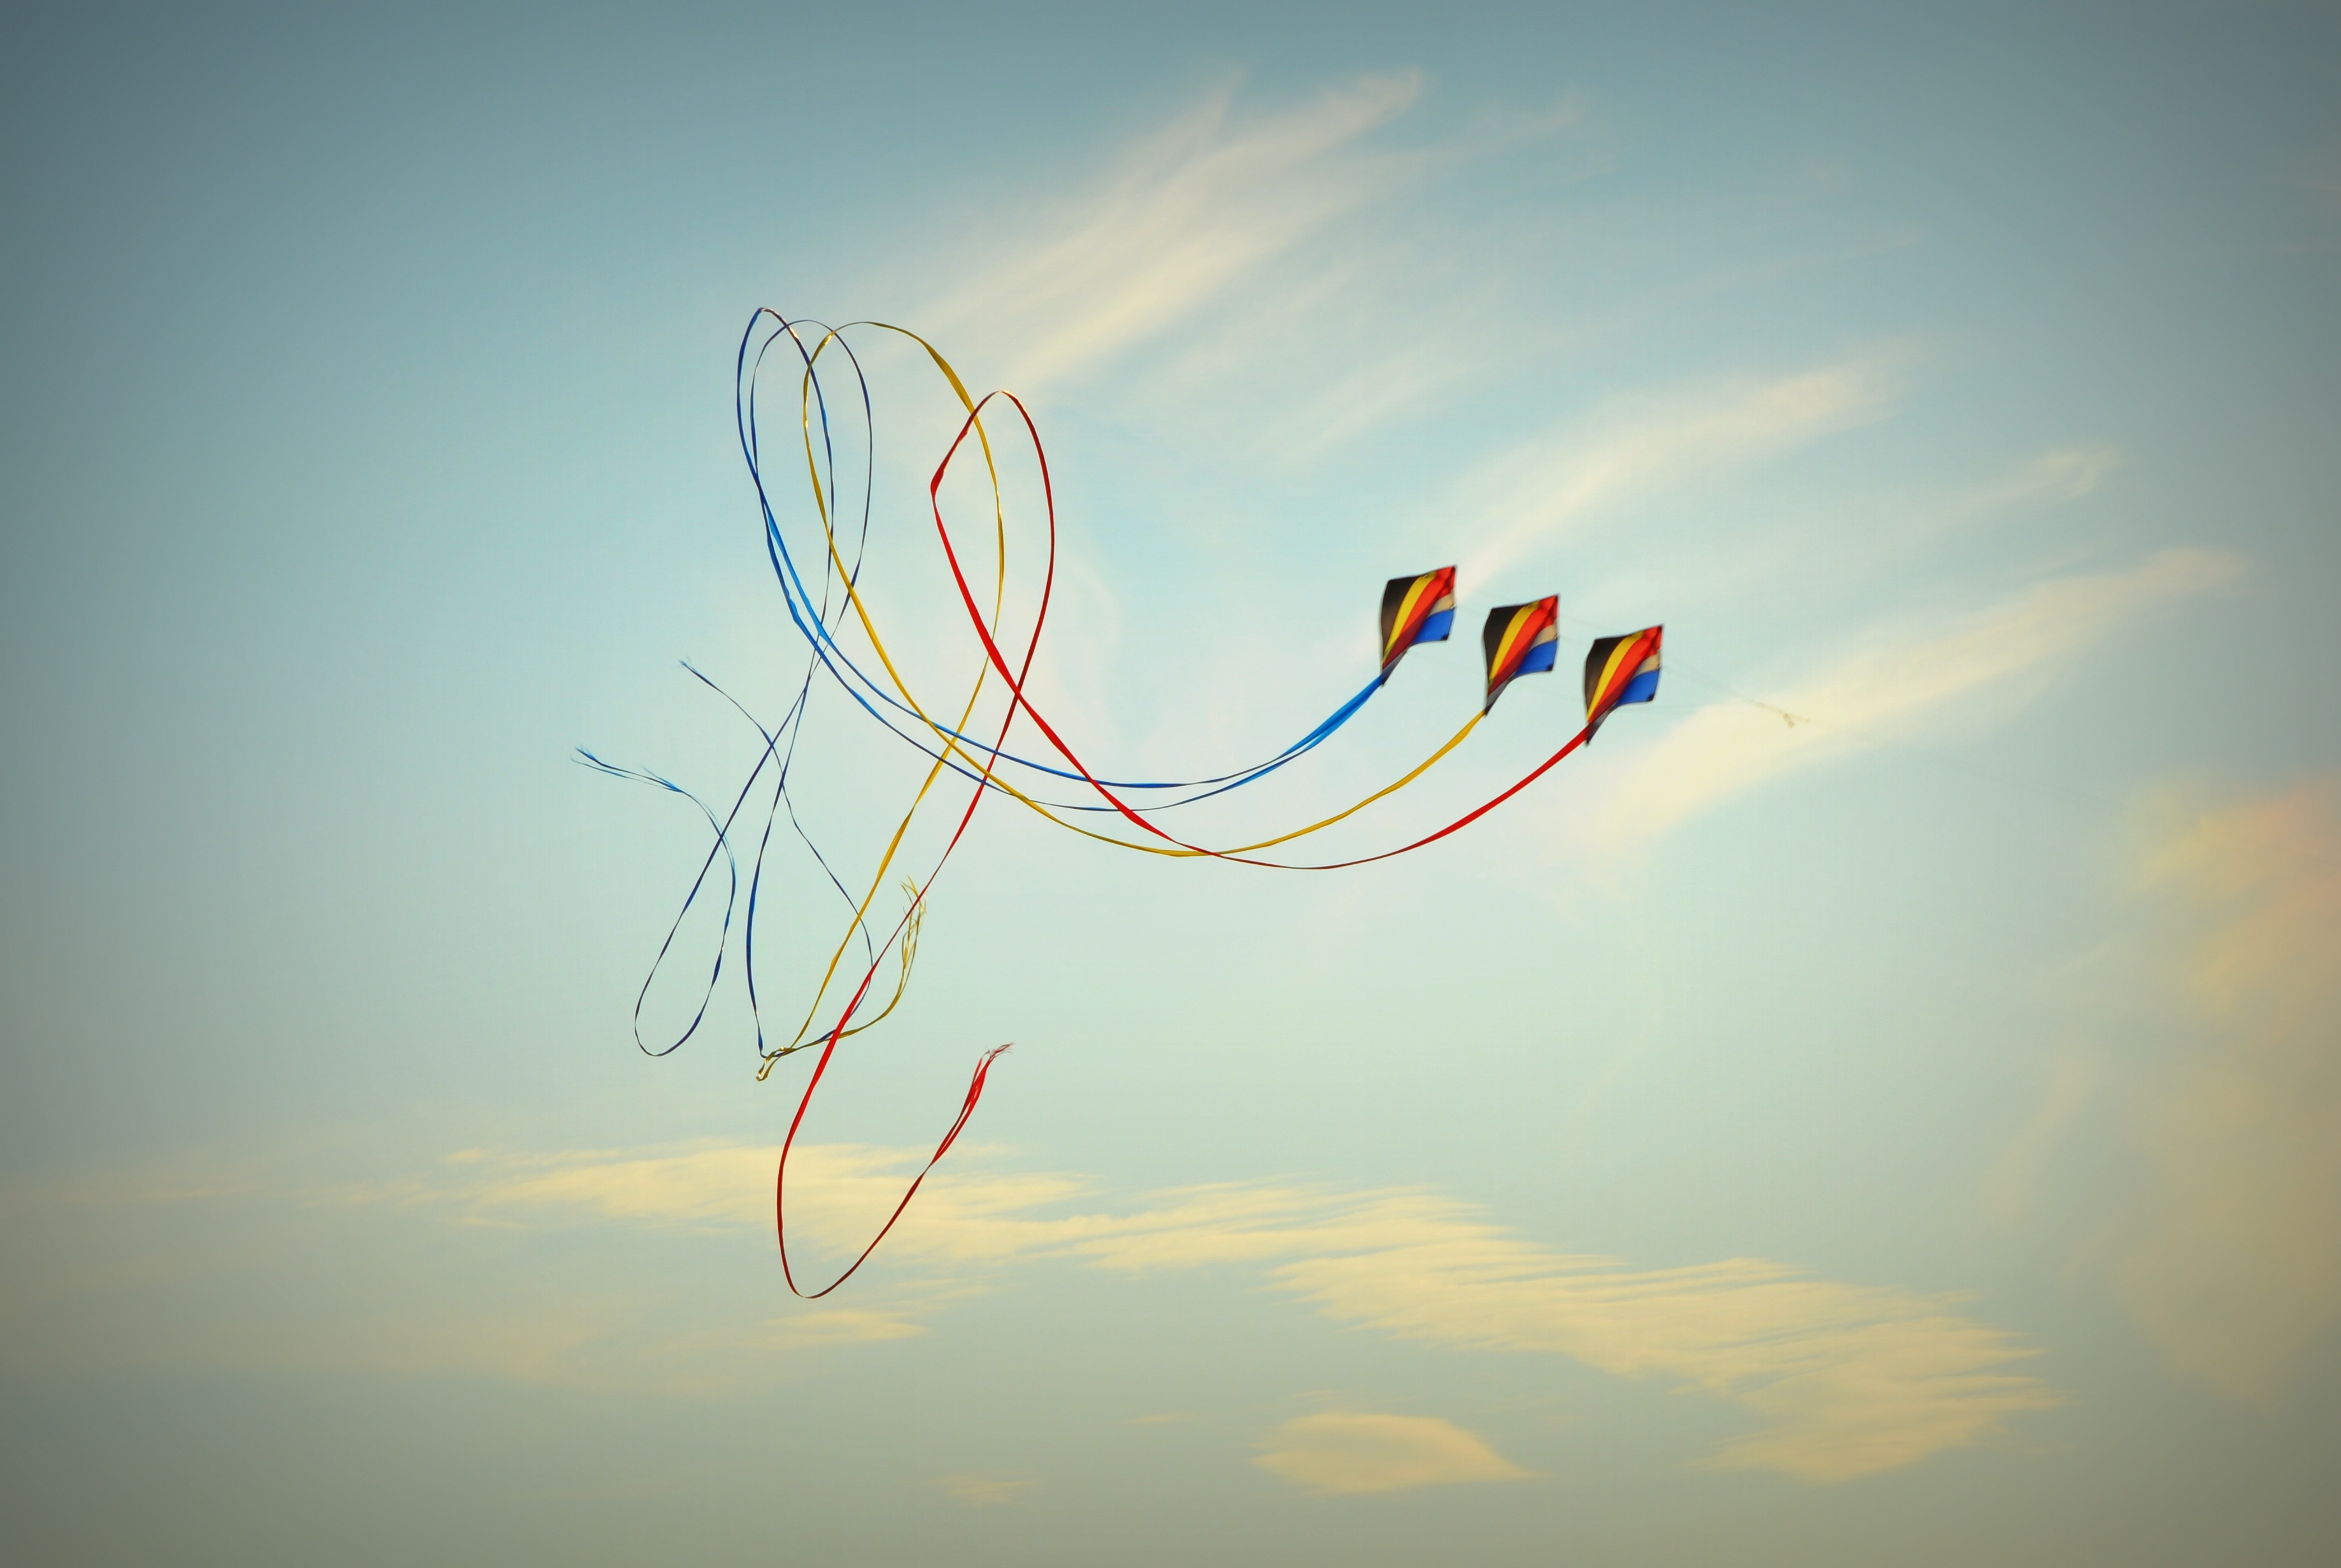
wing, sky, air, wave, wind, line, reflection, toy, blue sky, clouds, illustration, sports, macro photography, looping, wind kite, atmosphere of earth, windsports, kite sports